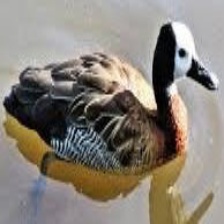
Species: PUNA TEAL
Scientific name: ANAS PUNA
ImageNet parent category: drake